Alessandro Manzoni

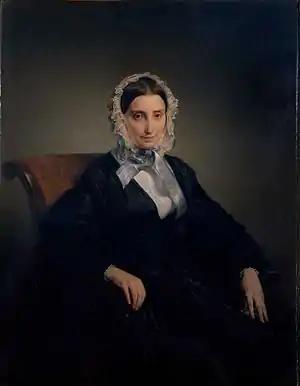
Portrait of Teresa Borri by Francesco Hayez

In 1808, Manzoni married Henriette Blondel, daughter of a Genevese banker. She came from a Calvinist family, but in 1810 she became a Roman Catholic. Her conversion profoundly influenced her husband. That same year he experienced a religious crisis which led him from agnosticism to an austere form of Catholicism. The Manzoni family returned to Milan in June 1810. On his return to Milan Manzoni fell in with the circle of progressive young artists and intellectuals gathered around the poet Carlo Porta, the "Cameretta Portiana". In honor of Porta Manzoni wrote his only poem in the Lombard language. In 1814 he settled with his wife in the house in Via Morone, Milan, where he continued to live until his death. The family divided its time between Milan and the country estate that Carlo Imbonati had left to his mother Giulia at Brusuglio, some six miles west of Milan. Manzoni's marriage proved a happy one, and he led for many years a retired domestic life, divided between literature and the picturesque husbandry of Lombardy.